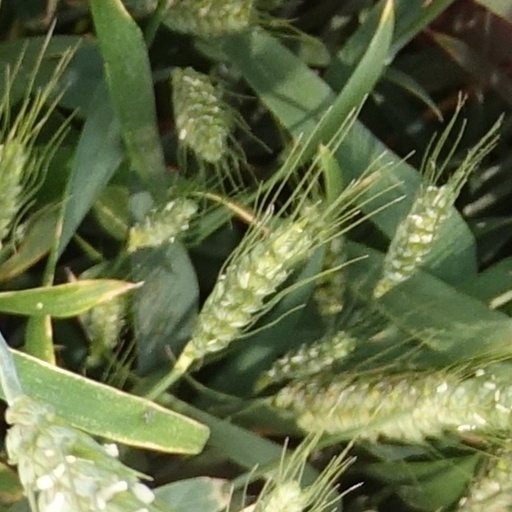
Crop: wheat